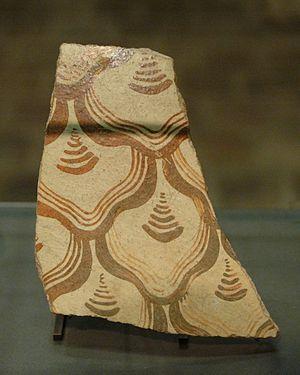
Tesson d'un pithos (grande jarre de stockage) à décor végétal stylisé. Terre cuite, style du Palais, Minoen Récent II (v. 1450-1400 av. J.-C.). Provenance